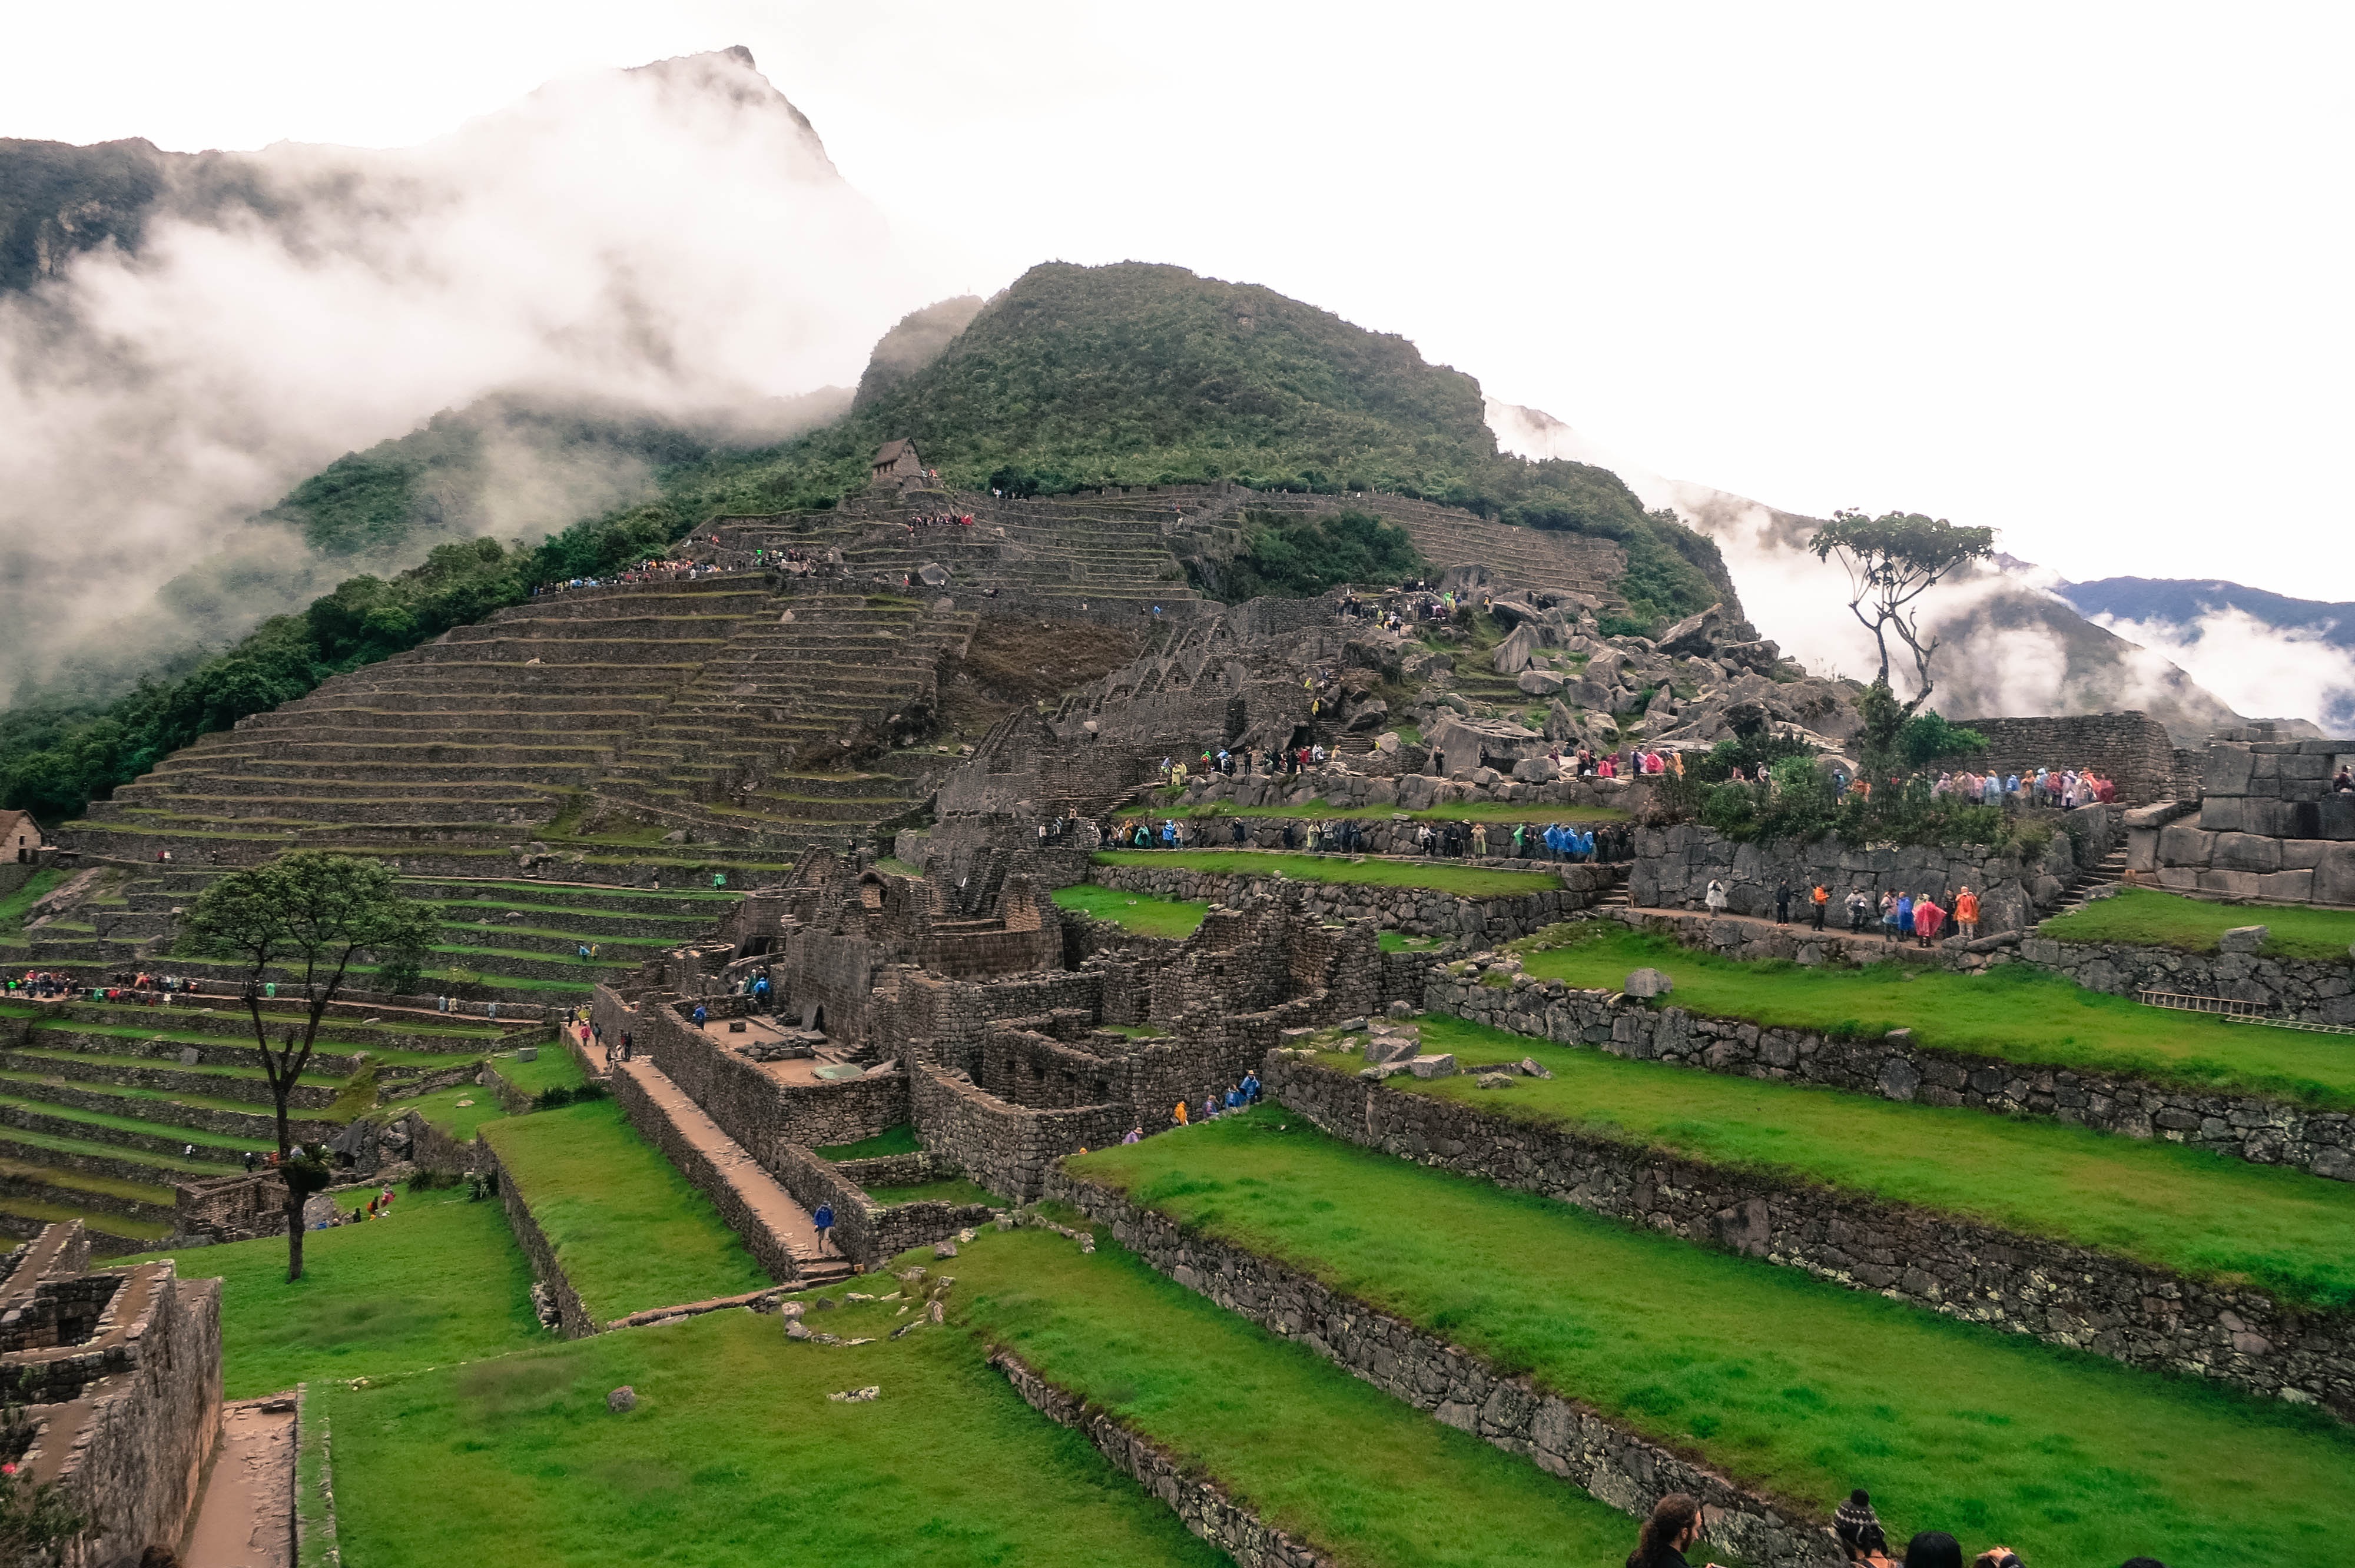
landscape, nature, grass, architecture, people, field, hill, valley, monument, travel, village, green, ancient, landmark, sightseeing, attraction, historic, agriculture, tourism, machu picchu, plain, peru, rocks, clouds, terrace, inca, buildings, mountains, plantation, plateau, culture, rural area, bird's eye view, paddy field, archaeological site, aerial photography, geographical feature